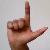
The image shows a hand gesture representing the letter 'L' in Indian Sign Language.